Dakota Crescent

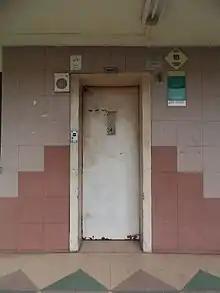
Lifts at Dakota

The balconies at Dakota Crescent are very unusual and different from the modern HDB flats’ balconies – one can easily see many of the balconies at Dakota Crescent having metal grills and brightly painted louvered doors, which are breathable. It is said that the balconies were painted visually different by the residents themselves, who were afraid of getting lost, so that they can recognize their houses at a glance.